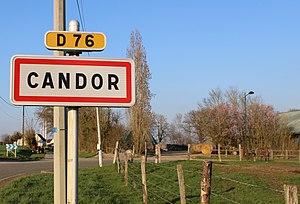
Entrée du village
Candor est une commune française située dans le département de l'Oise en région Hauts-de-France.